Hofatelier Elvira

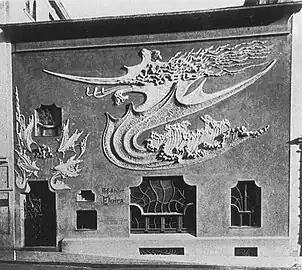
Facade of Hofatelier Elvira, located at Von-der-Tann-Strasse 15, with so-called dragon ornamentation.

The Hofatelier Elvira ("tr. Court atelier Elvira", also known as "Atelier Elvira" or "Salon Elvira") was a photography studio in Munich founded by jurist and actress Anita Augspurg and friend photographer Sophia Goudstikker in 1887 and is notable as the first company founded by women in Germany. A branch also existed in Augsburg from 1891. They became especially famous for their work in the feminist movement.